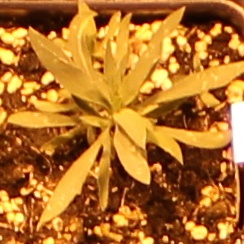
Label: Kochia